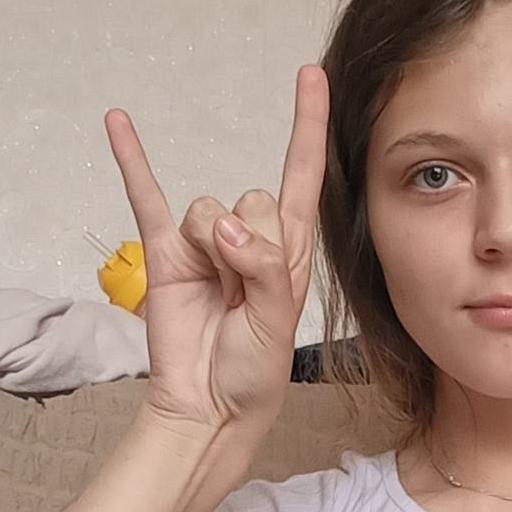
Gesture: rock